David Eddings

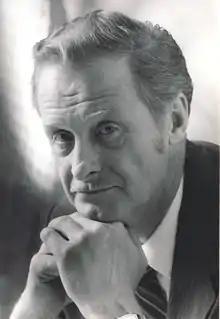

David Carroll Eddings (July 7, 1931 – June 2, 2009) was an American fantasy writer. With his wife Leigh, he authored several best-selling epic fantasy novel series, including "The Belgariad" (1982–84), "The Malloreon" (1987–91), "The Elenium" (1989–91), "The Tamuli" (1992–94), and "The Dreamers" (2003–06).